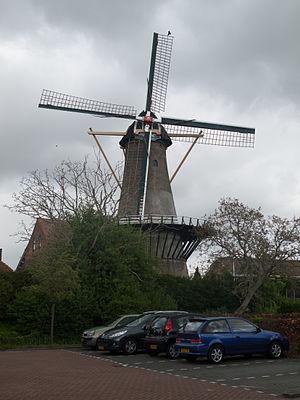
's-Gravendeel est un village qui fait partie de la commune de Hoeksche Waard, dans la province néerlandaise de Hollande-Méridionale. Le 1ᵉʳ janvier 2006, le village comptait 9 035 habitants.